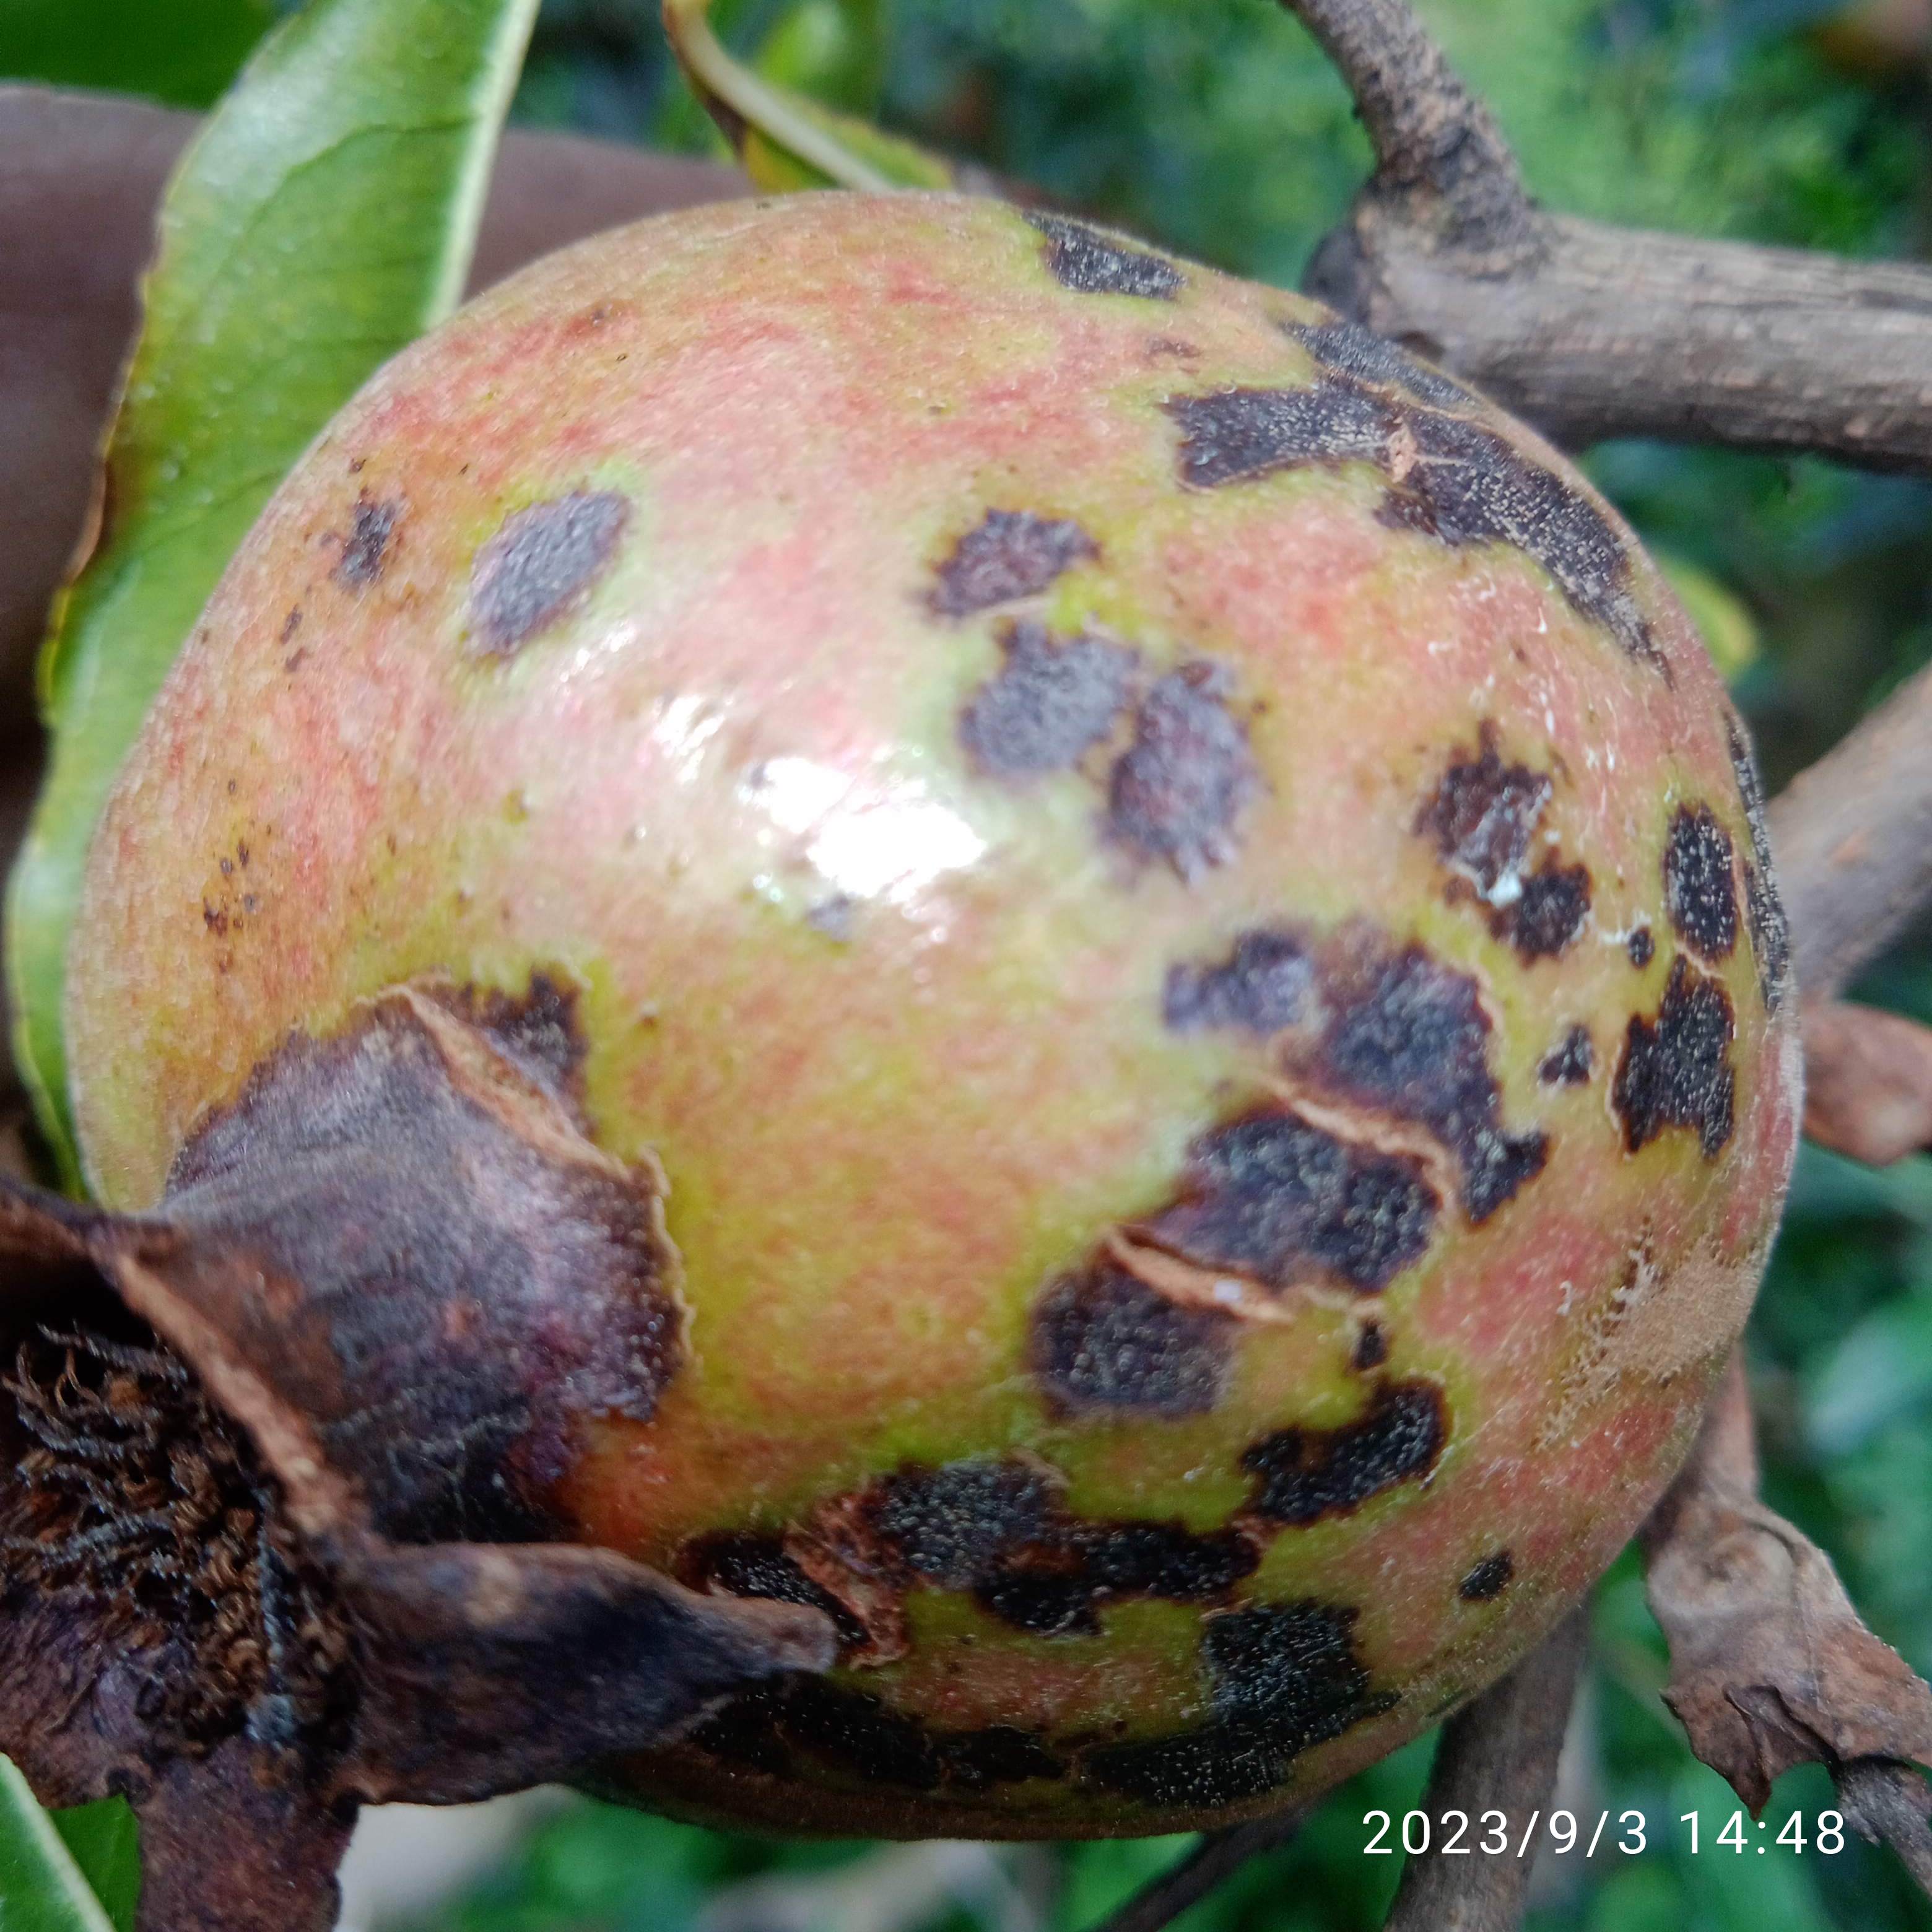
Label: Anthracnose